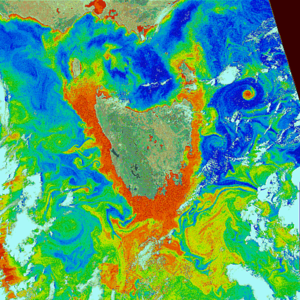
Le Coastal Zone Color Scanner était un radiomètre multi-canal à balayage installé à bord du satellite artificiel Nimbus 7. Nimbus 7 a été lancé 24 octobre 1978, et CZCS est devenu opérationnel le 2 novembre 1978. Il a été conçu pour fonctionner pendant un an, mais il est resté en service jusqu'au 22 juin 1986. Son fonctionnement à bord du Nimbus 7 était alternée avec le radiomètre microondes car ils partageaient la même énergie.